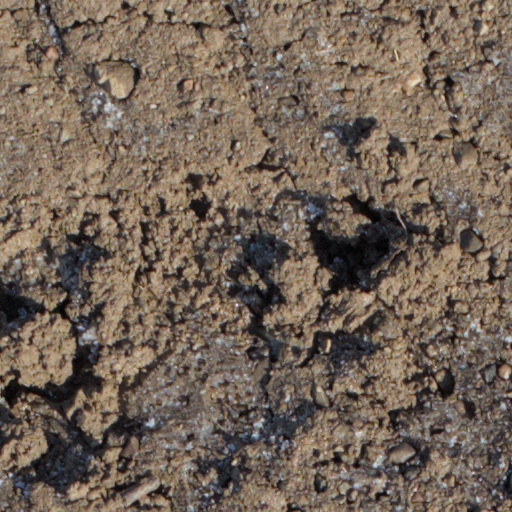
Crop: wheat